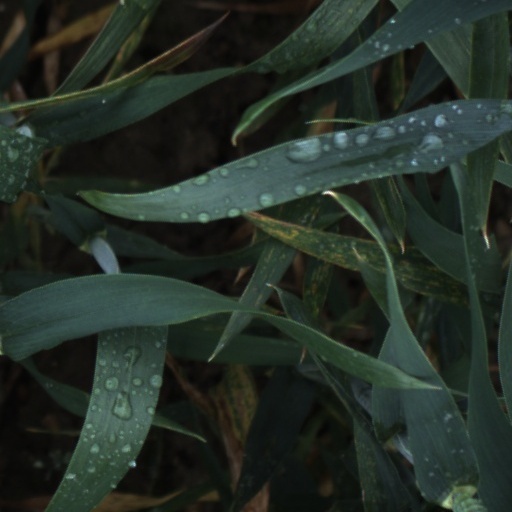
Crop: wheat